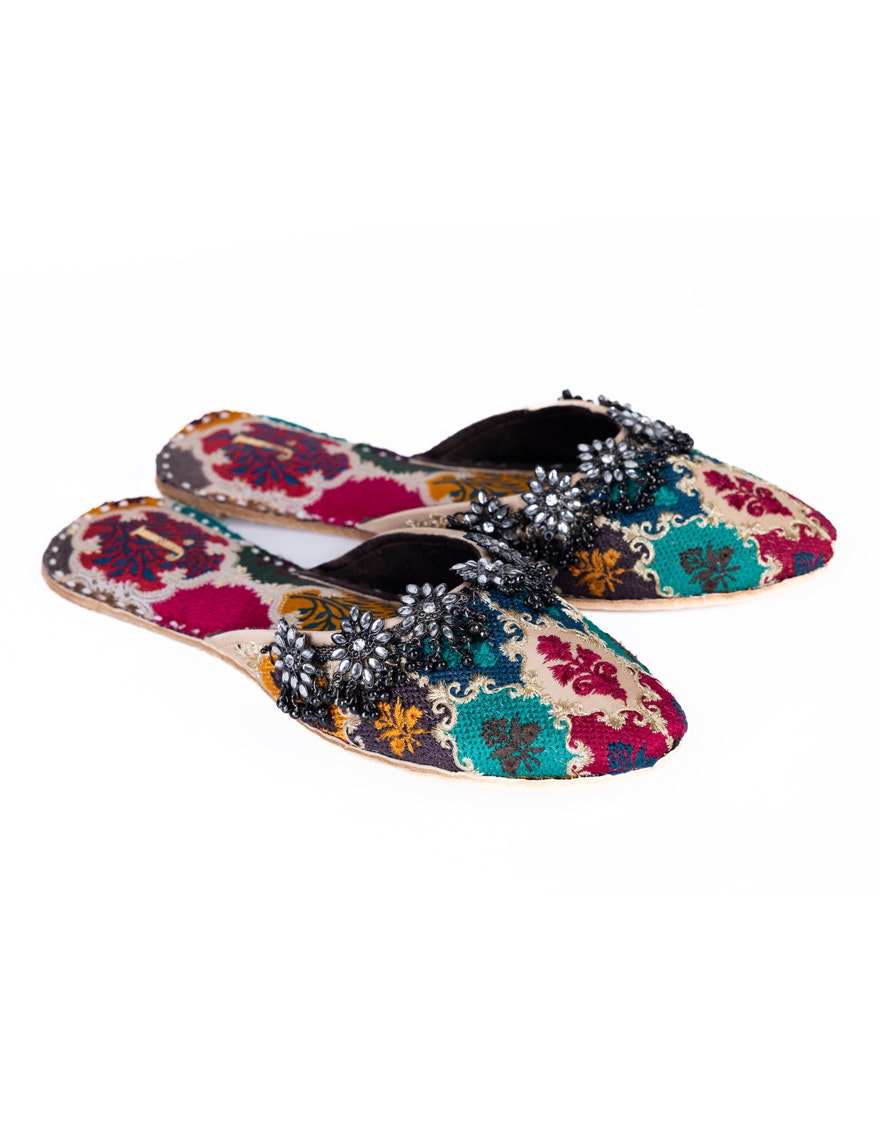
multi floral print mule